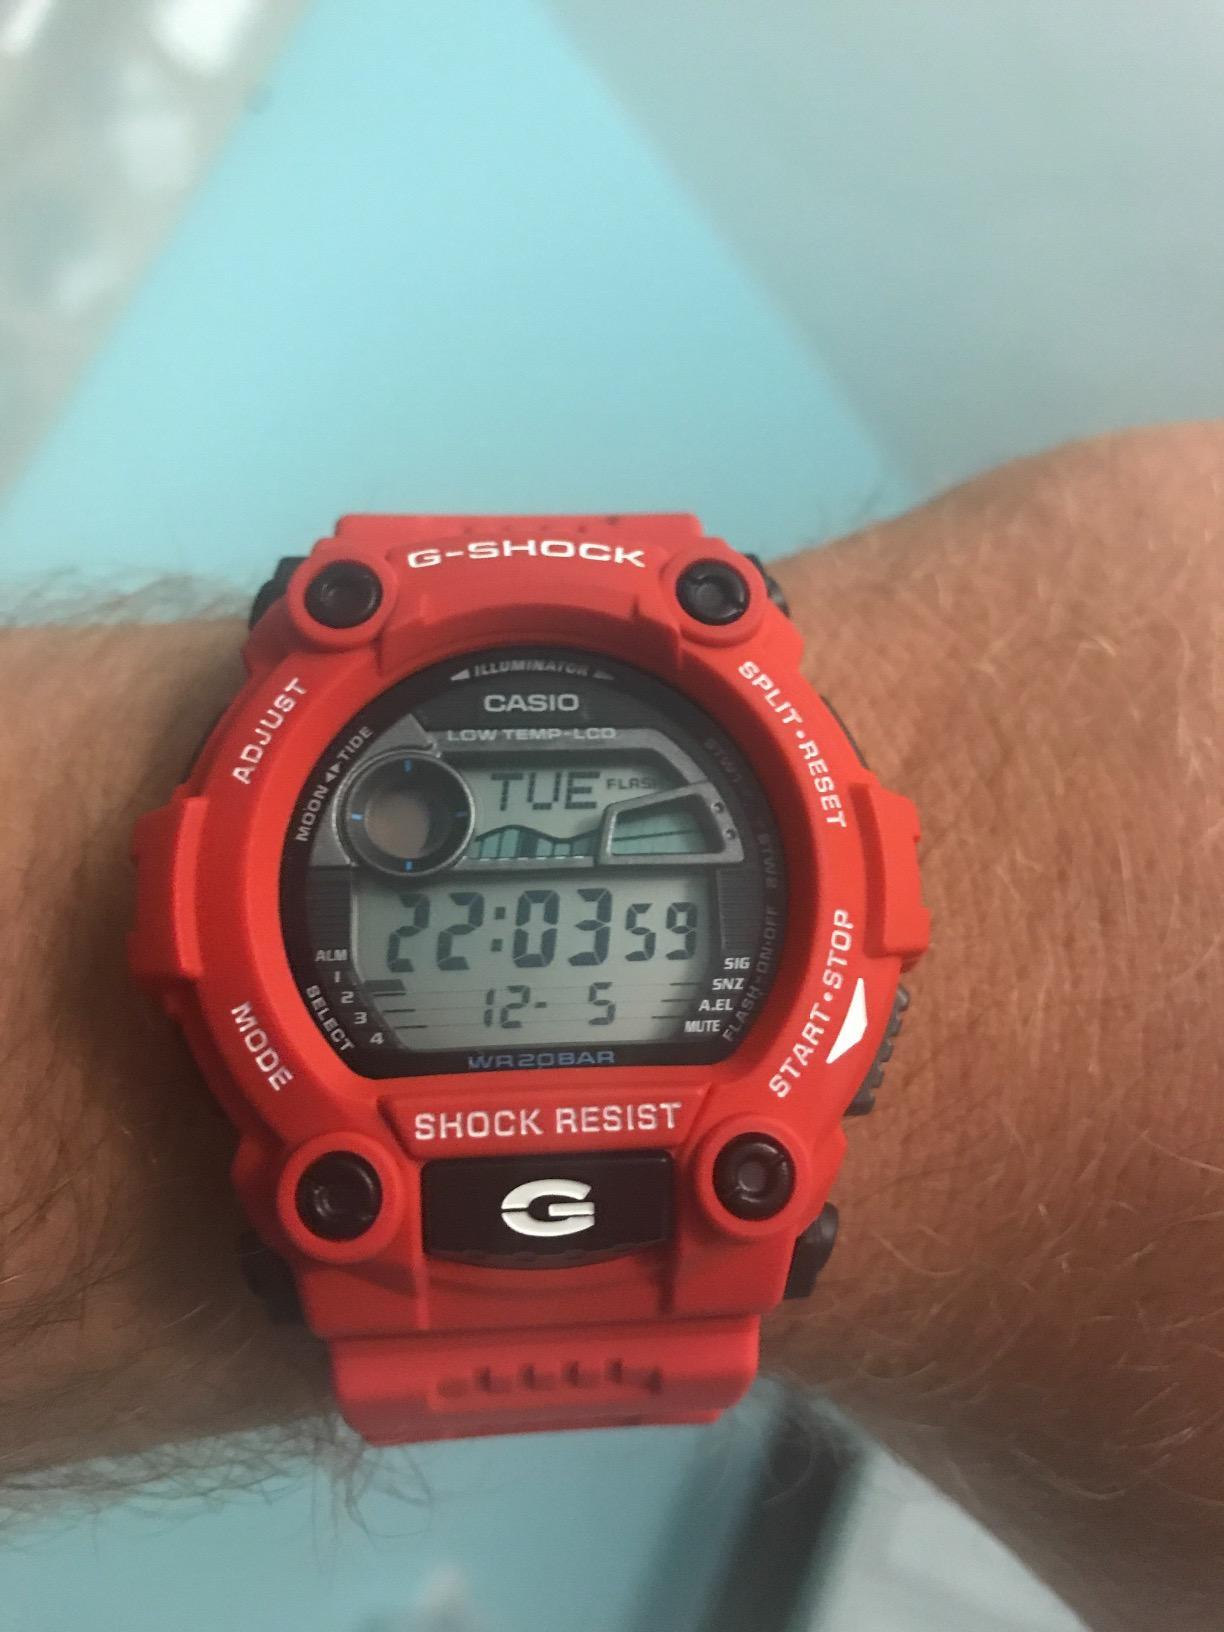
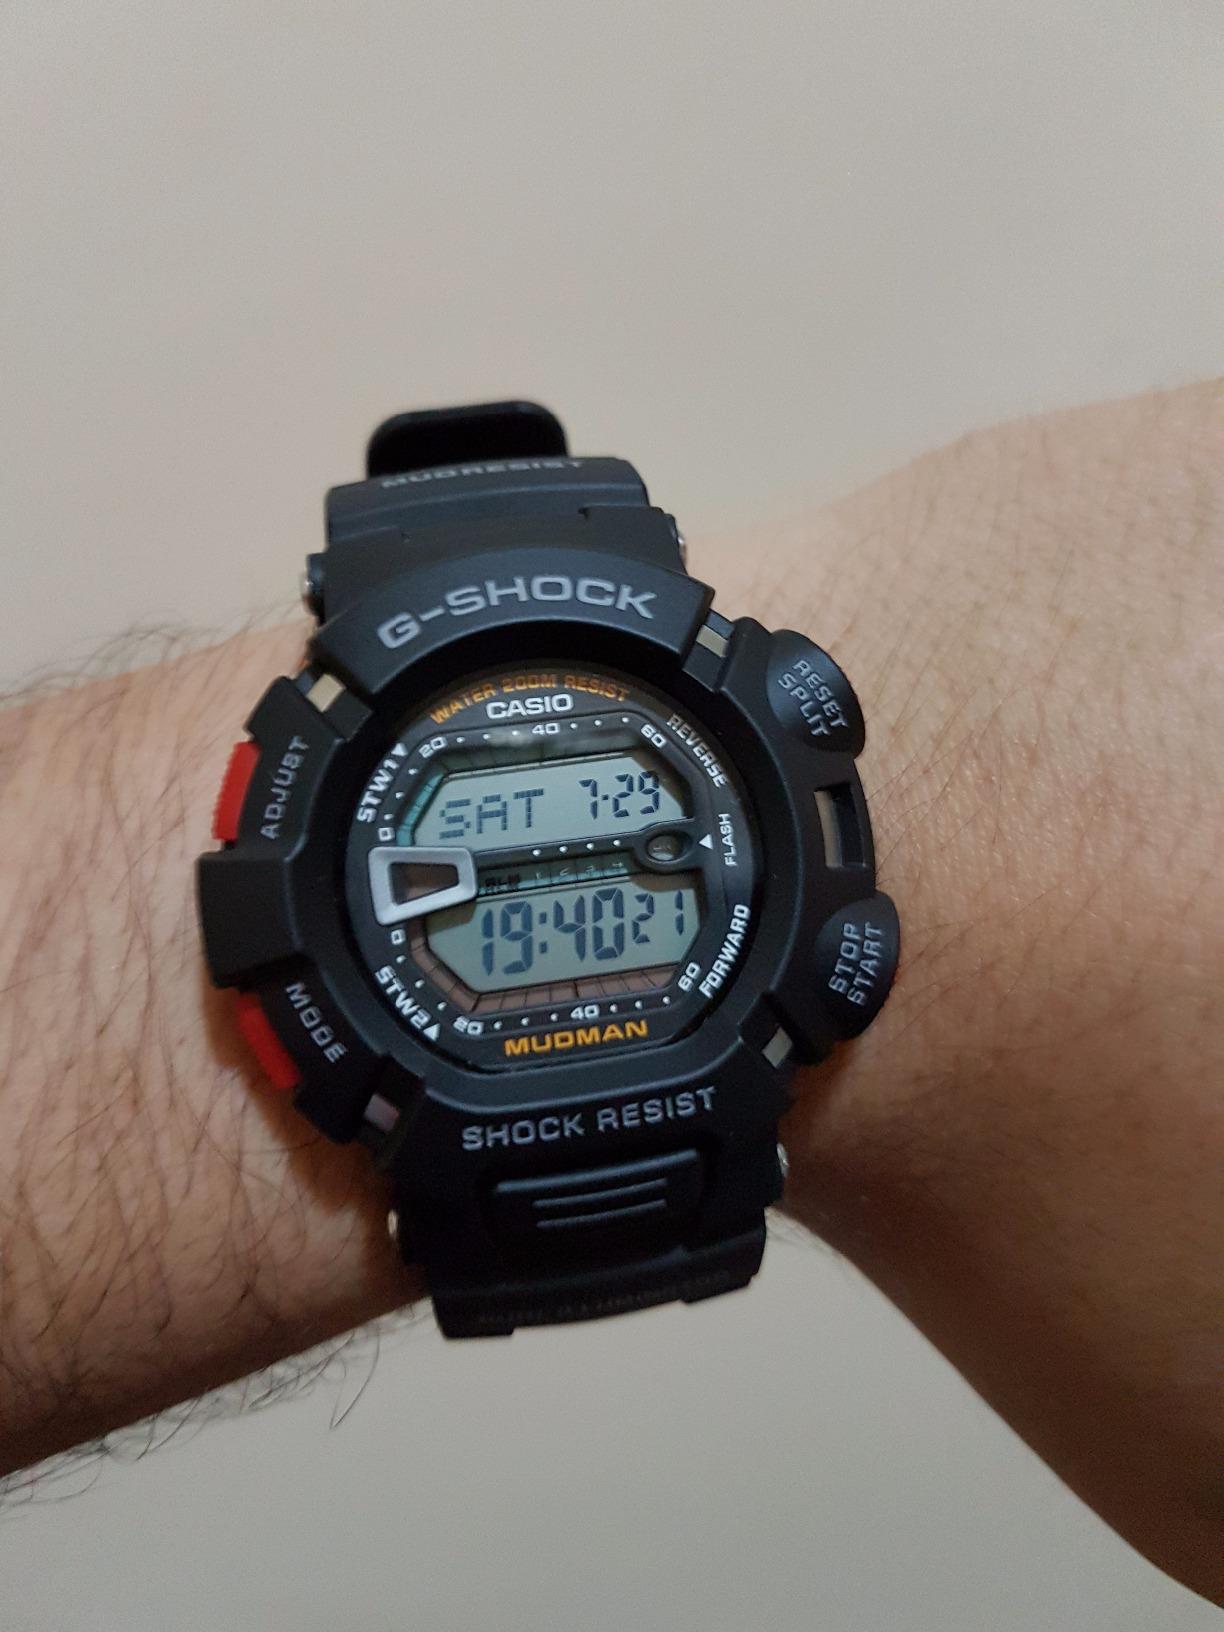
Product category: accessories_watch
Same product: no